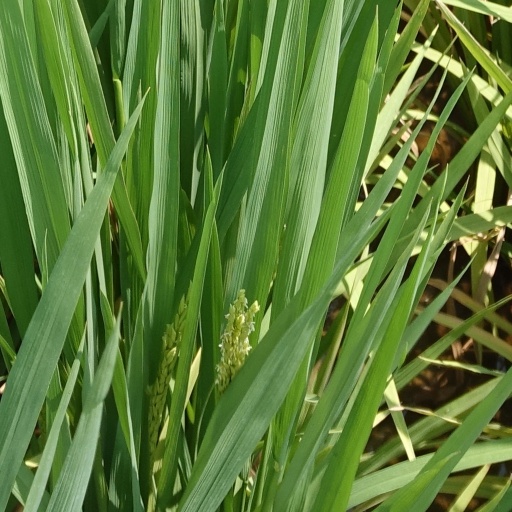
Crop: rice